Janakinath Bose

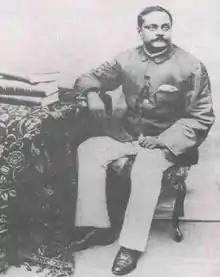
Janakinath Bose,

Janakinath Bose (also Janaki Nath Bose; 28 May 1860 – 2 December 1934) was an Indian lawyer and advocate, who was the father of Indian independence leader Subhas Chandra Bose and barrister Sarat Chandra Bose.